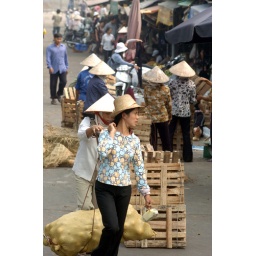
A Vietnamese woman carries oranges at a market in Hanoi.  PHOTO BY: SHAH MARAI